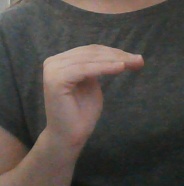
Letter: haa